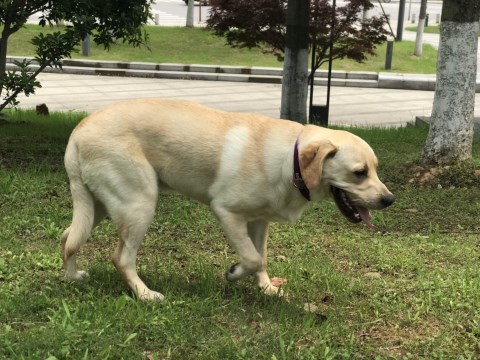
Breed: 3580-n000122-Labrador_retriever